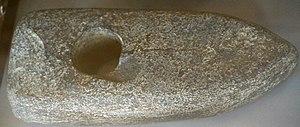
Présenté au musée de st-Dizier .
Cet article traite des principaux événements liés à l'occupation humaine à Saint-Dizier, dans le département français de la Haute-Marne.